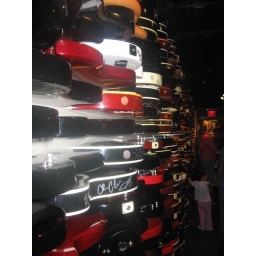
The guitar wall at Hard Rock Cafe in NYC